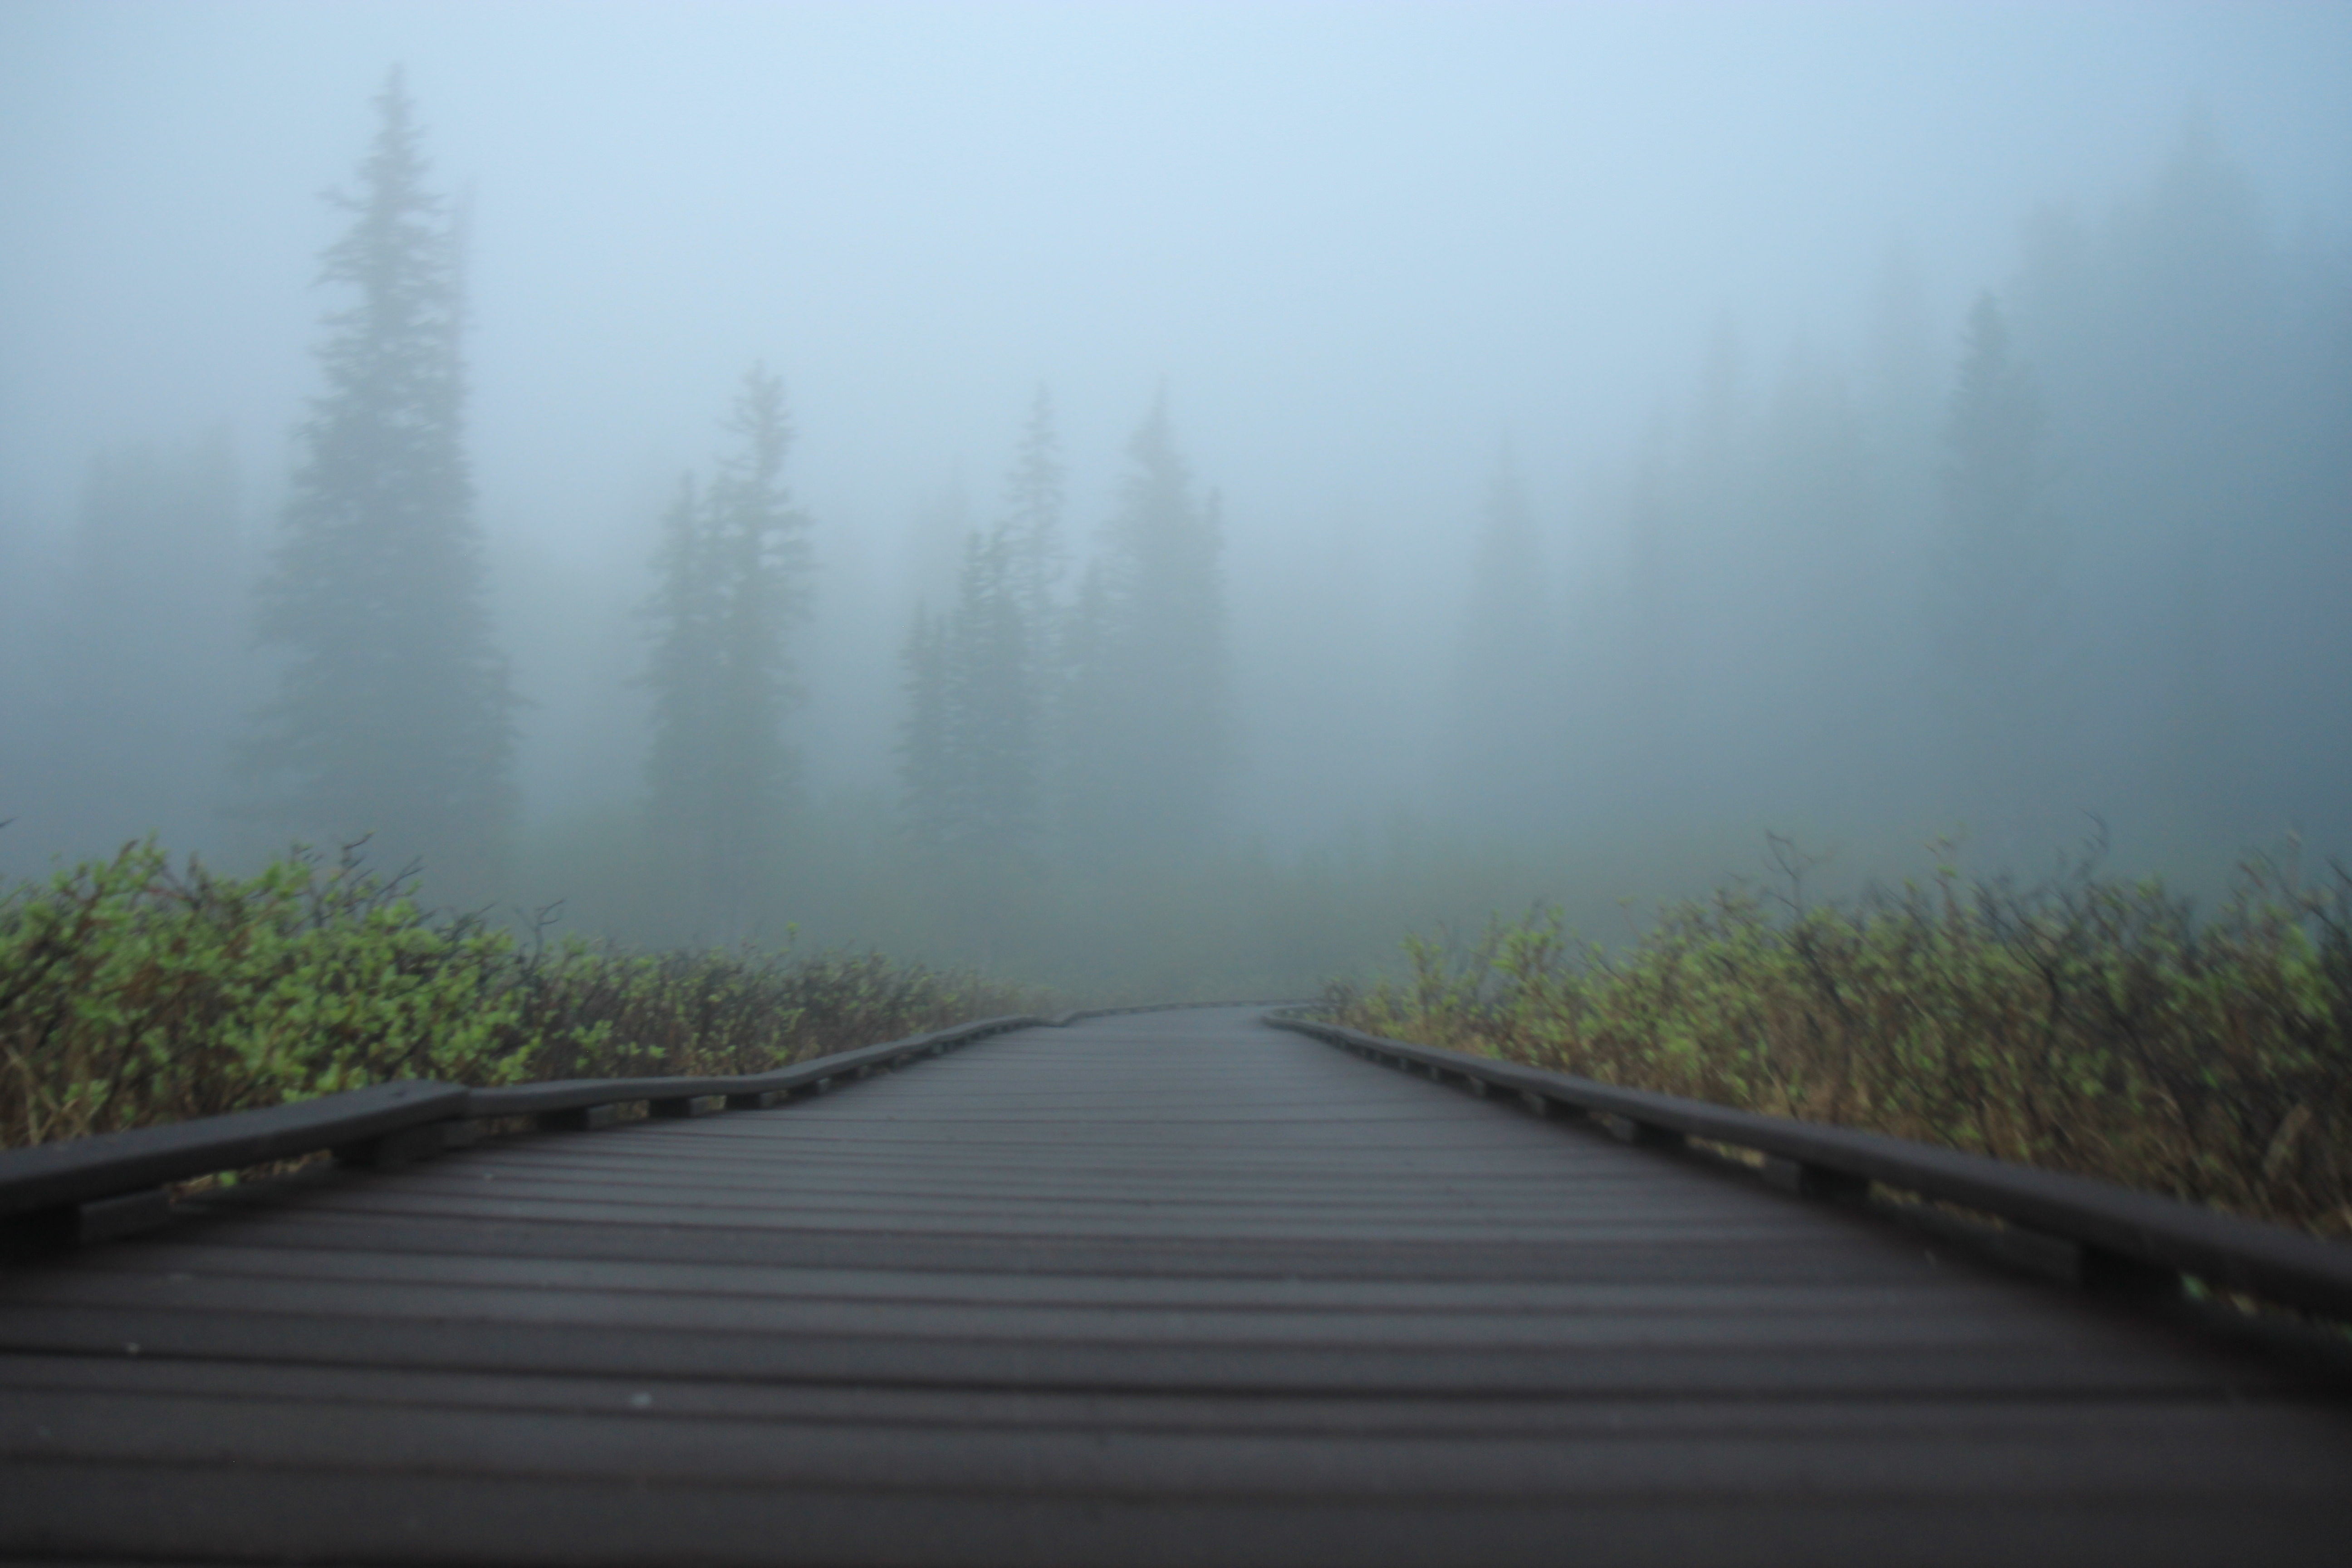
landscape, pathway, grass, blur, fog, road, mist, sunlight, morning, dawn, foggy, weather, haze, trees, outdoors, drizzle, wooden flooring, atmospheric phenomenon